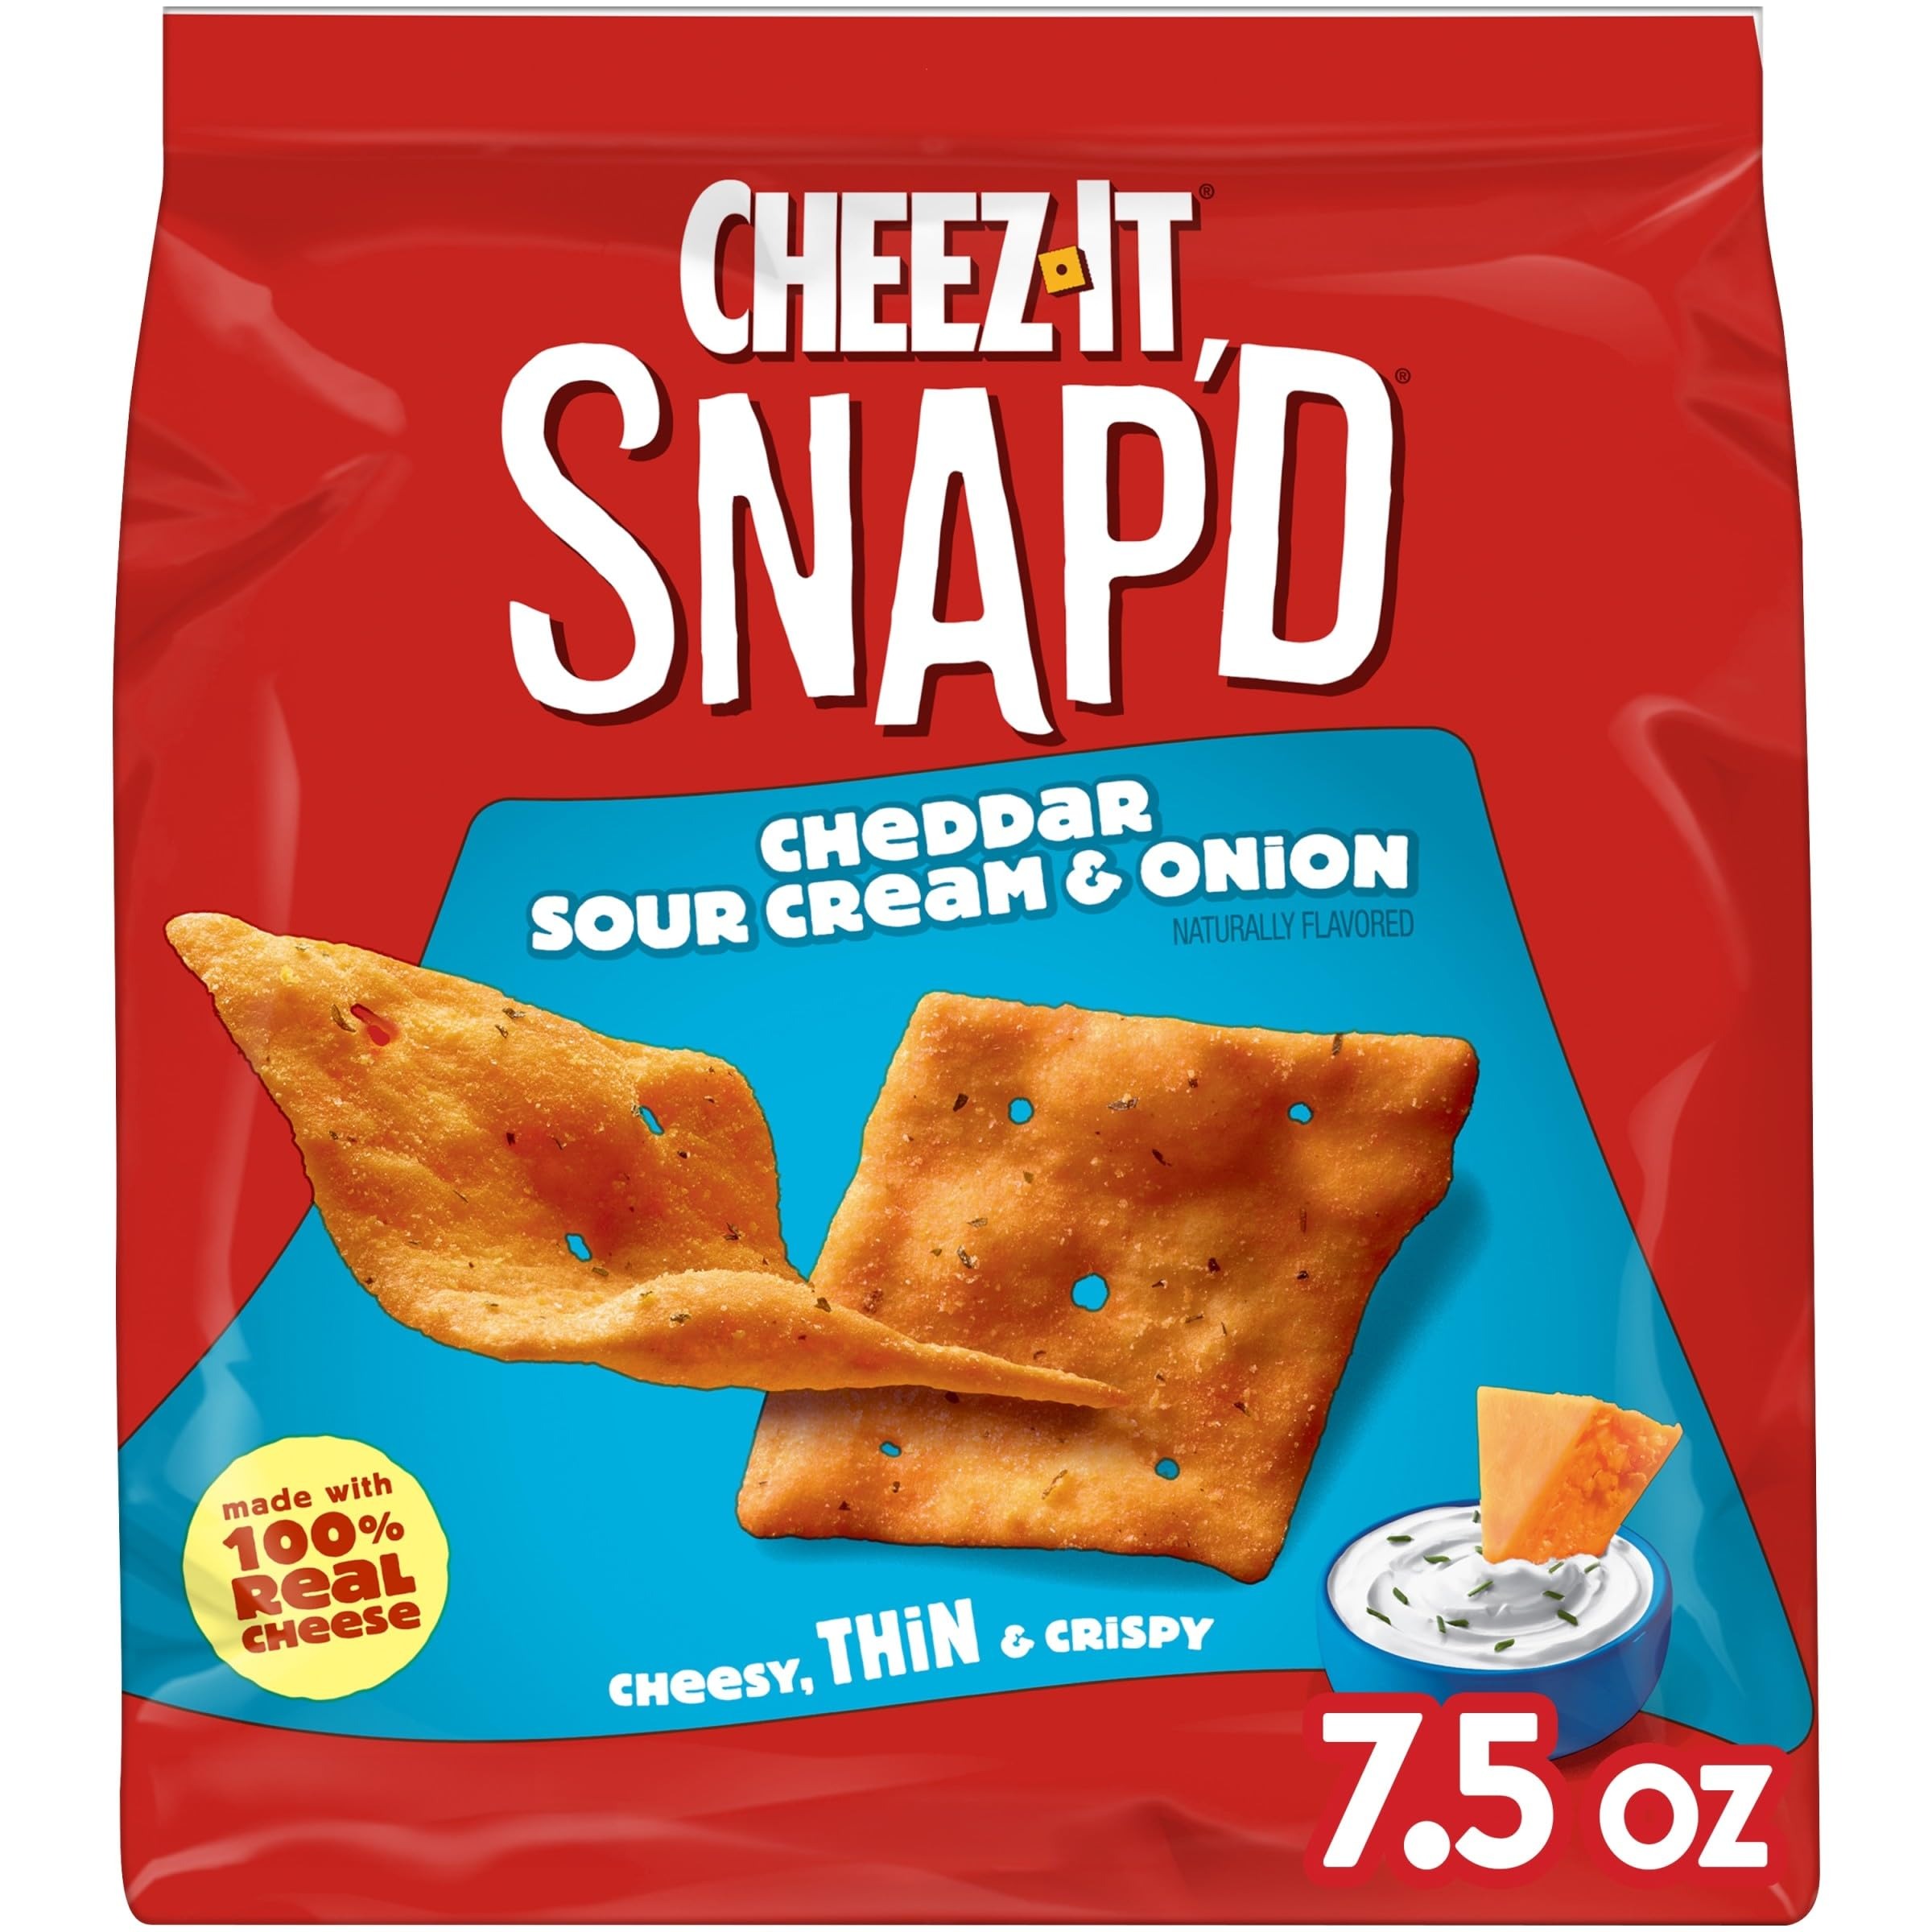
Item Name: Cheez-It Snap'd Cheese Cracker Chips, Thin Crisps, Lunch Snacks, Cheddar Sour Cream and Onion, 7.5oz Bag (1 Bag)
Bullet Point 1: Irresistible cheddar sour cream and onion flavor baked in thin and crispy cheese cracker chips
Bullet Point 2: Turn up the cheese volume with the satisfying crunch of Cheez-It Snap'd snacks; Big cheese taste, inside and out
Bullet Point 3: Made with 100% real cheese inside and out; Kosher dairy; contains wheat, milk, and soy ingredients
Bullet Point 4: An on-the-go snack; Ideal for road trips, lunch snacks, at the game, or as an afternoon snack; Pack in lunchboxes and backpacks​
Bullet Point 5: Includes 1, 7.5oz bag of ready-to-eat cheese cracker chips; Packaged for freshness and great taste
Value: 7.5
Unit: Ounce

Price: 4.34